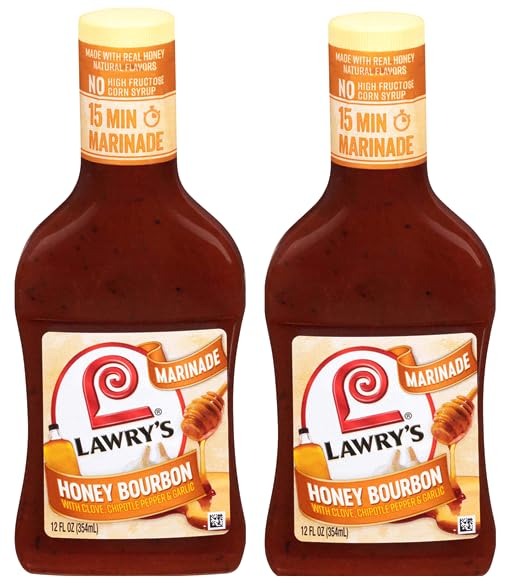
Item Name: Pack Of 2 Honey Bourbon Marinade, 12 fl oz
Bullet Point: Made with real honey, bourbon, garlic and spices like clove & chipotle pepper Adds sweet honey goodness and bourbon bite to chicken, pork, seafood & veggies An easy chicken marinade for grilled or sheet pan chicken recipes 15-minute wet marinade for tasty meals in a flash – just pour, marinate & cook Works great no matter how you use it – grill, bake or slow cook With natural flavors, no high fructose corn syrup and no added MSG*
Product Description: Made with real honey, bourbon, garlic and spices like clove & chipotle pepper Adds sweet honey goodness and bourbon bite to chicken, pork, seafood & veggies An easy chicken marinade for grilled or sheet pan chicken recipes 15-minute wet marinade for tasty meals in a flash – just pour, marinate & cook Works great no matter how you use it – grill, bake or slow cook With natural flavors, no high fructose corn syrup and no added MSG*
Value: 24.0
Unit: Ounce

Price: 11.705